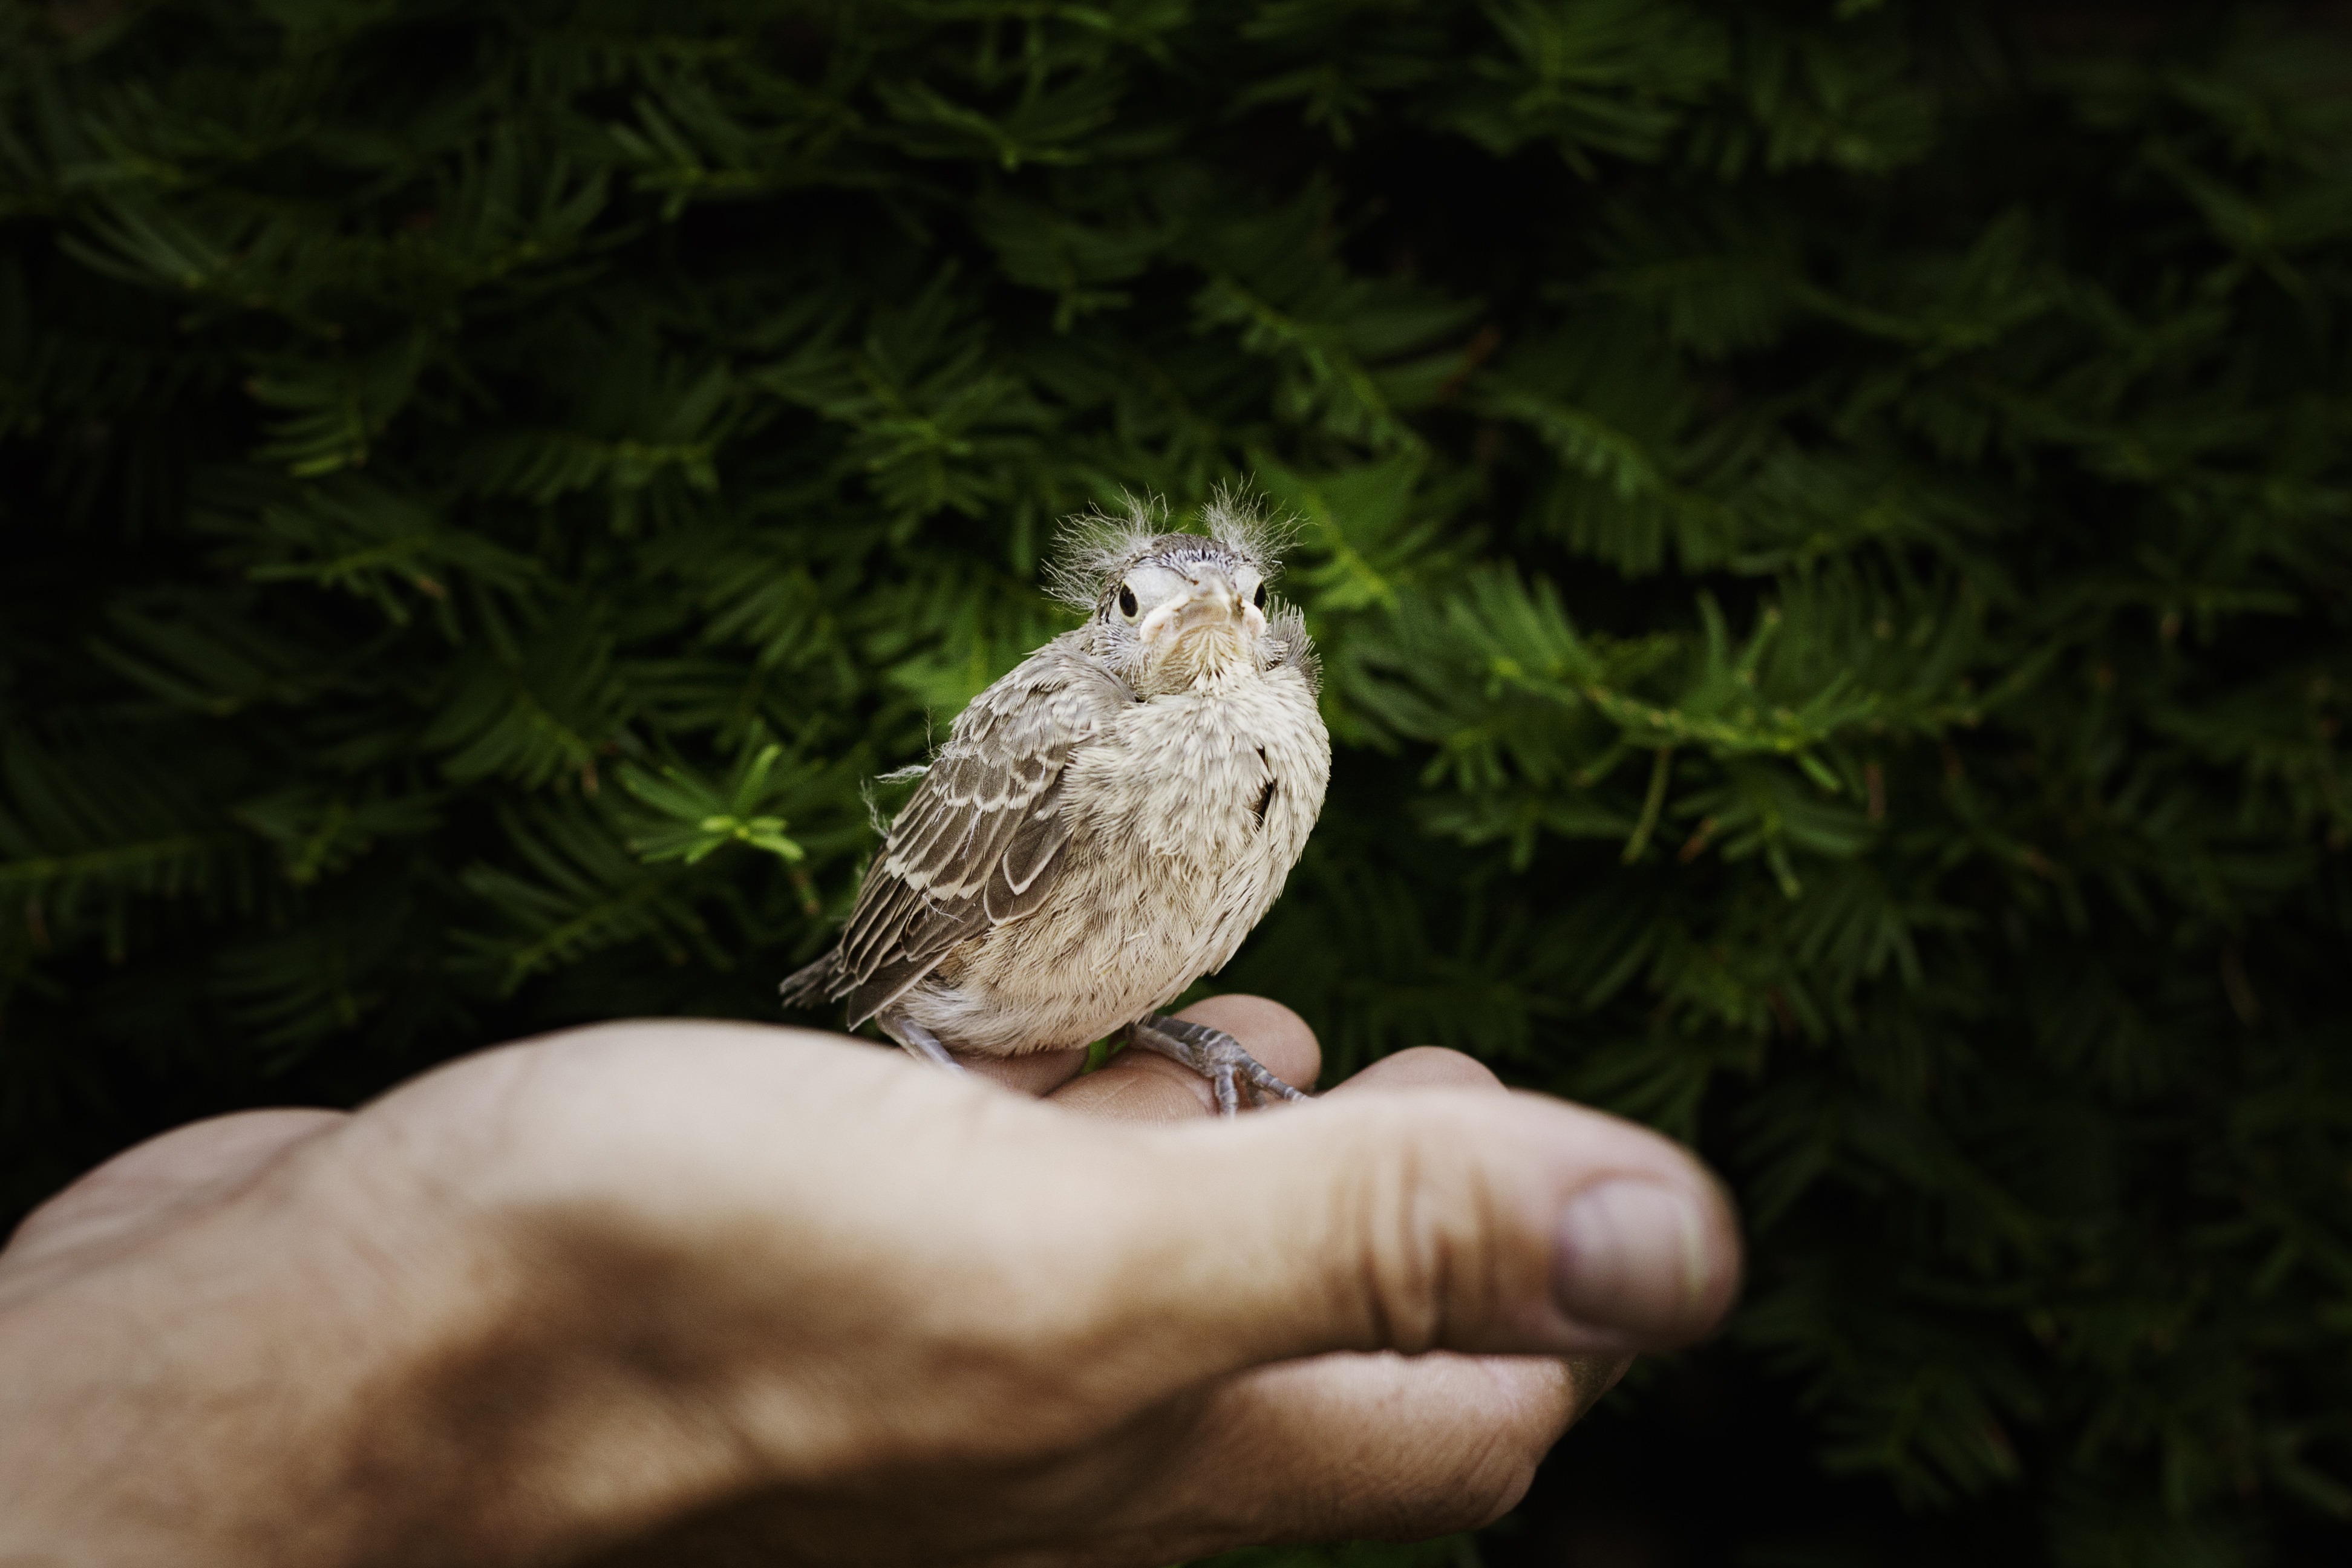
hand, nature, branch, bird, animal, wildlife, green, beak, macro, fauna, vertebrate, animal photography, perching bird